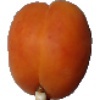
Label: apricot